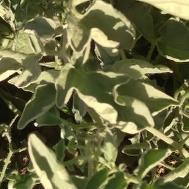
Crop: Tomato
Condition: virosis-d